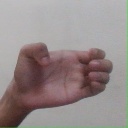
अक्षर: ख